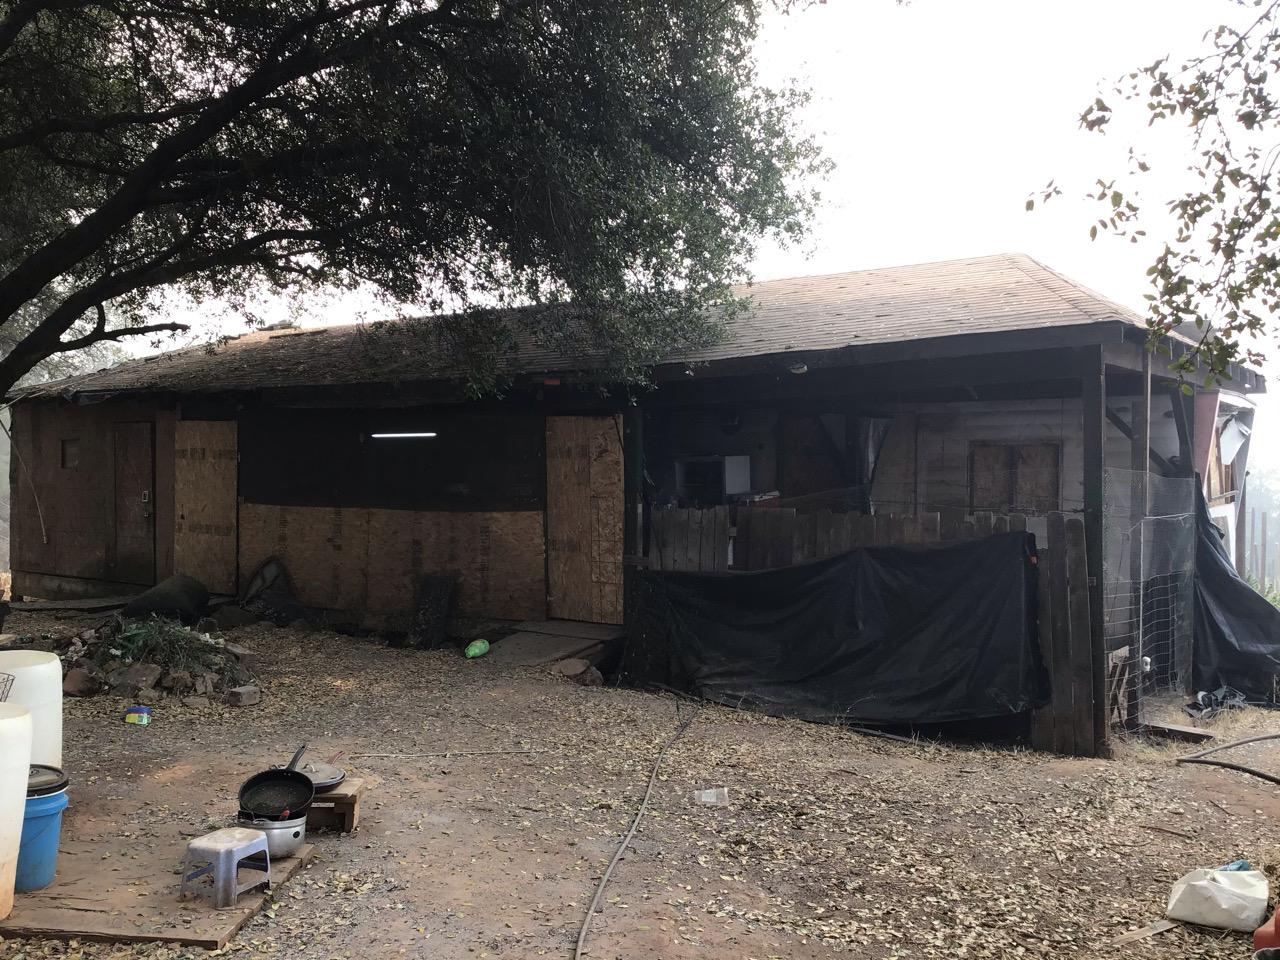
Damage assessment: no_damage